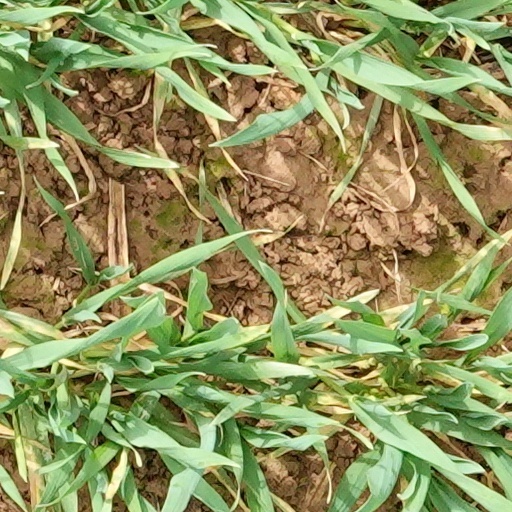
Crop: wheat